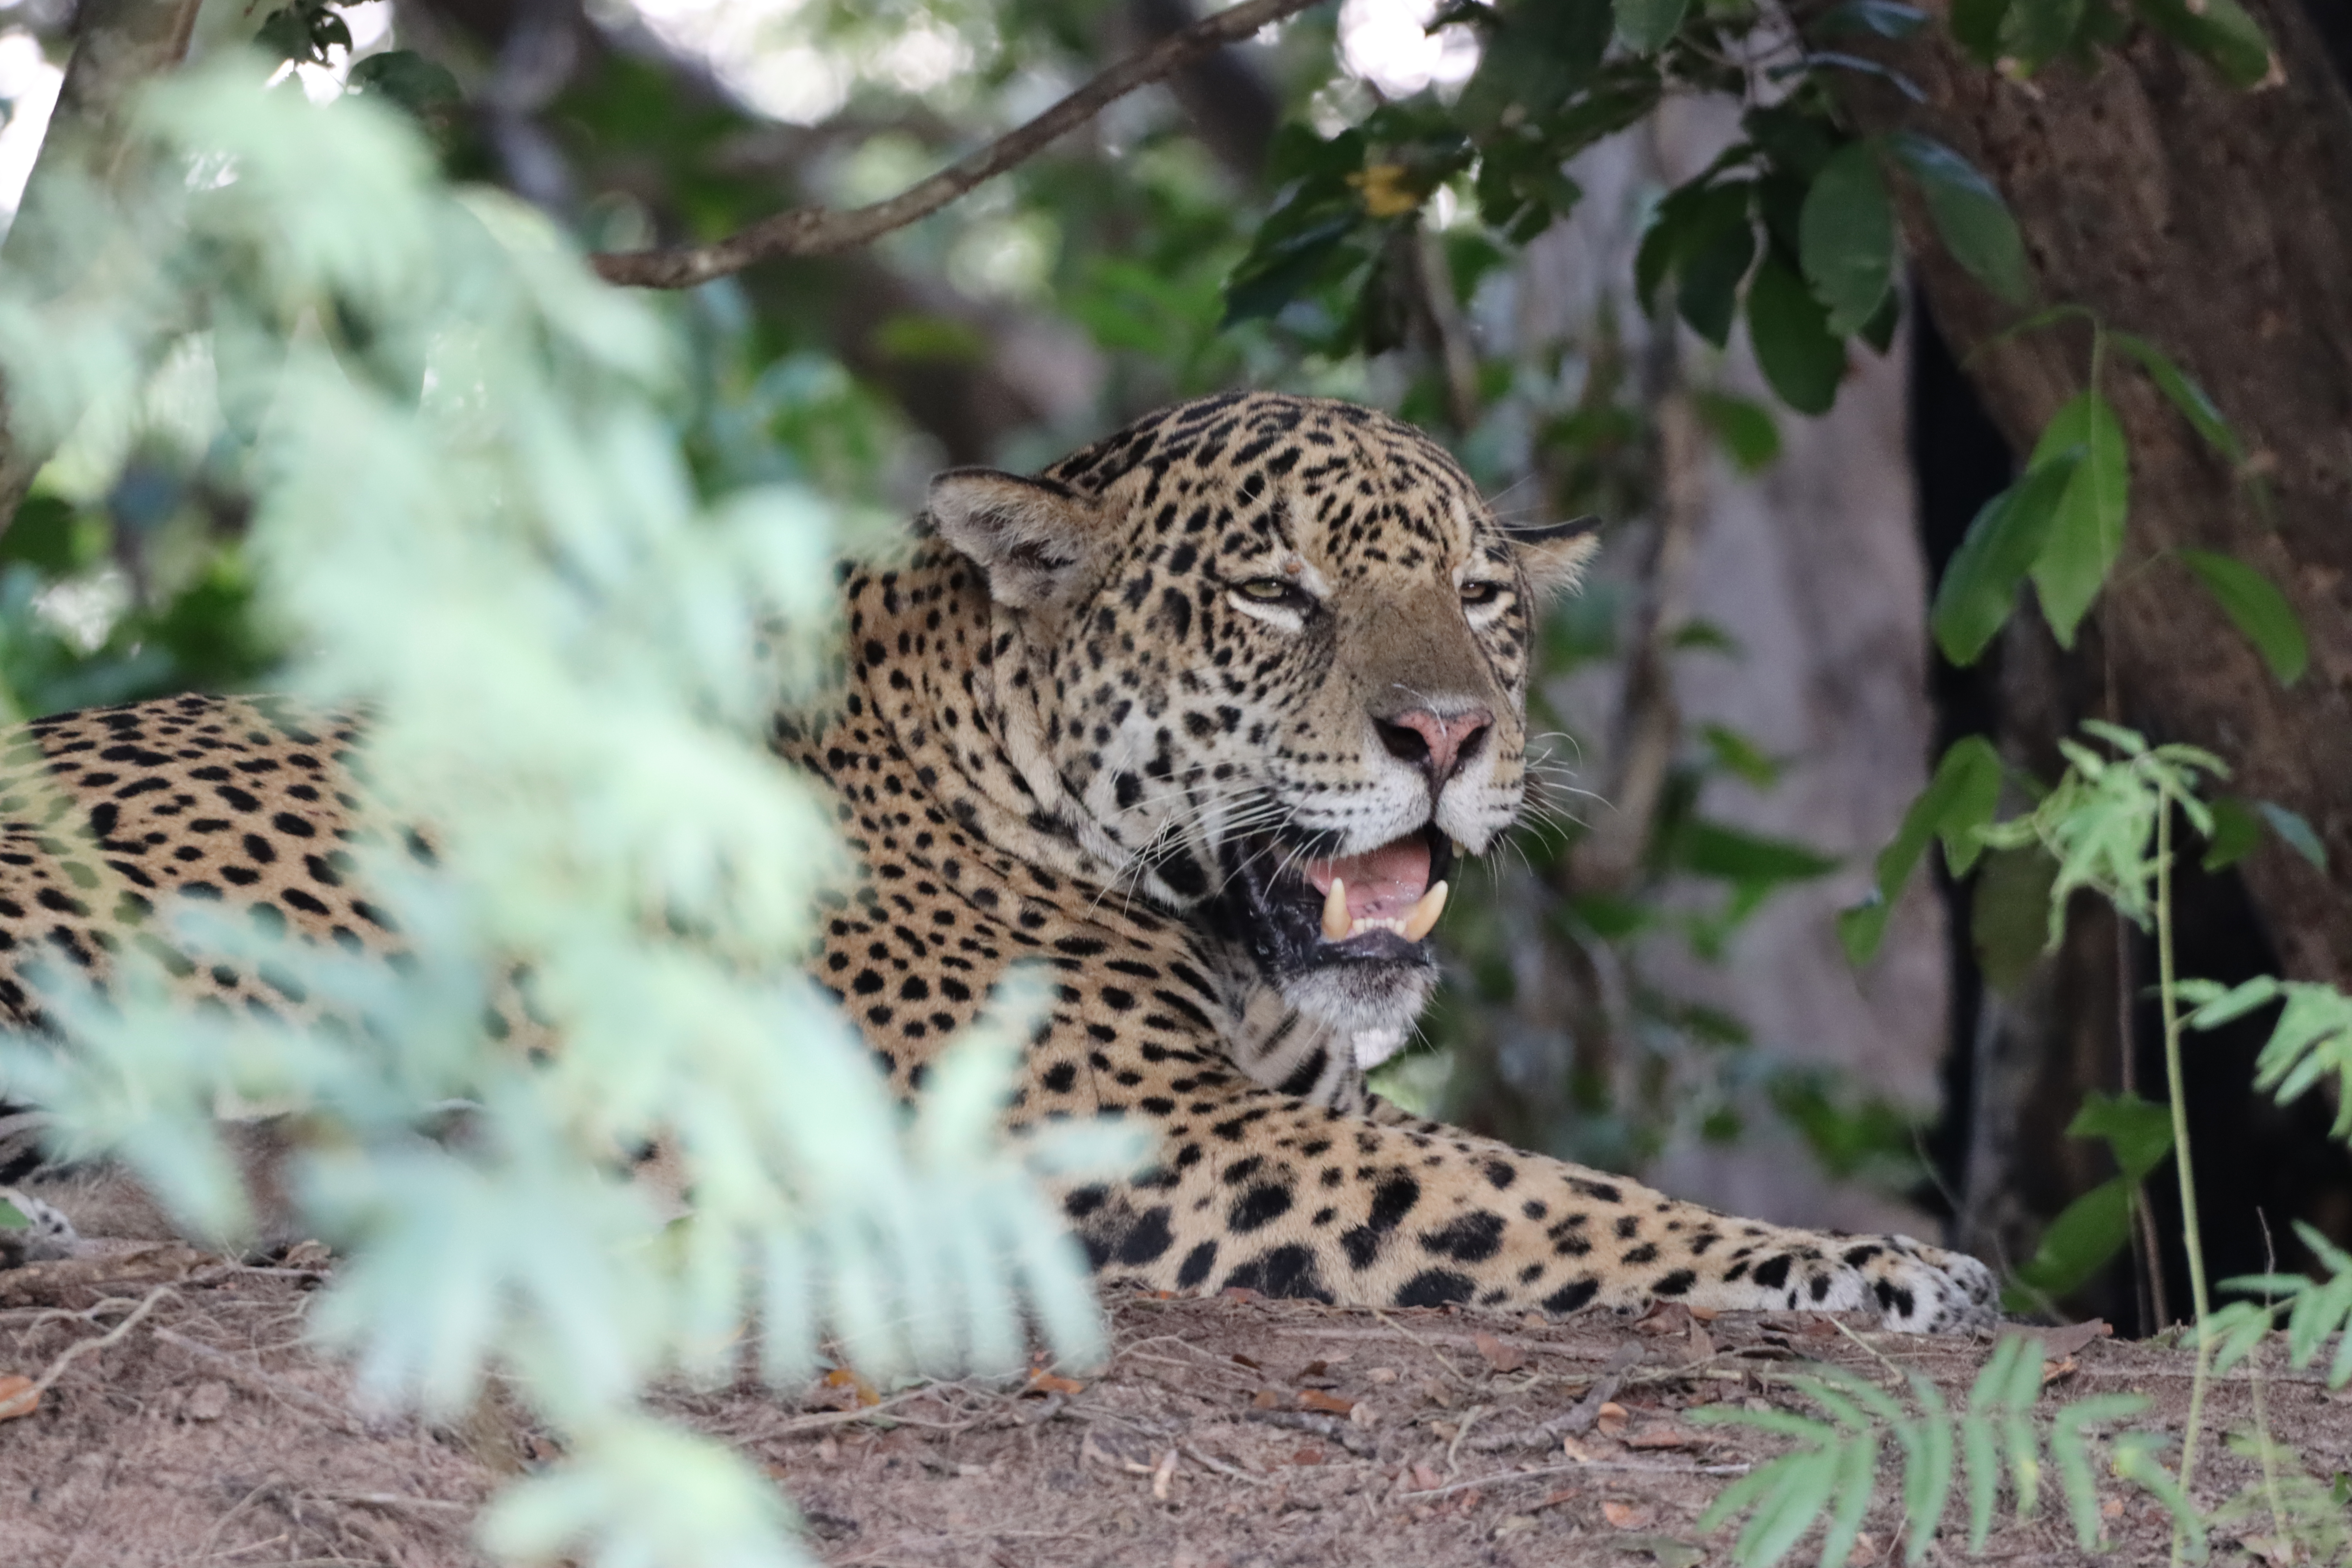
Jaguar: Bagua